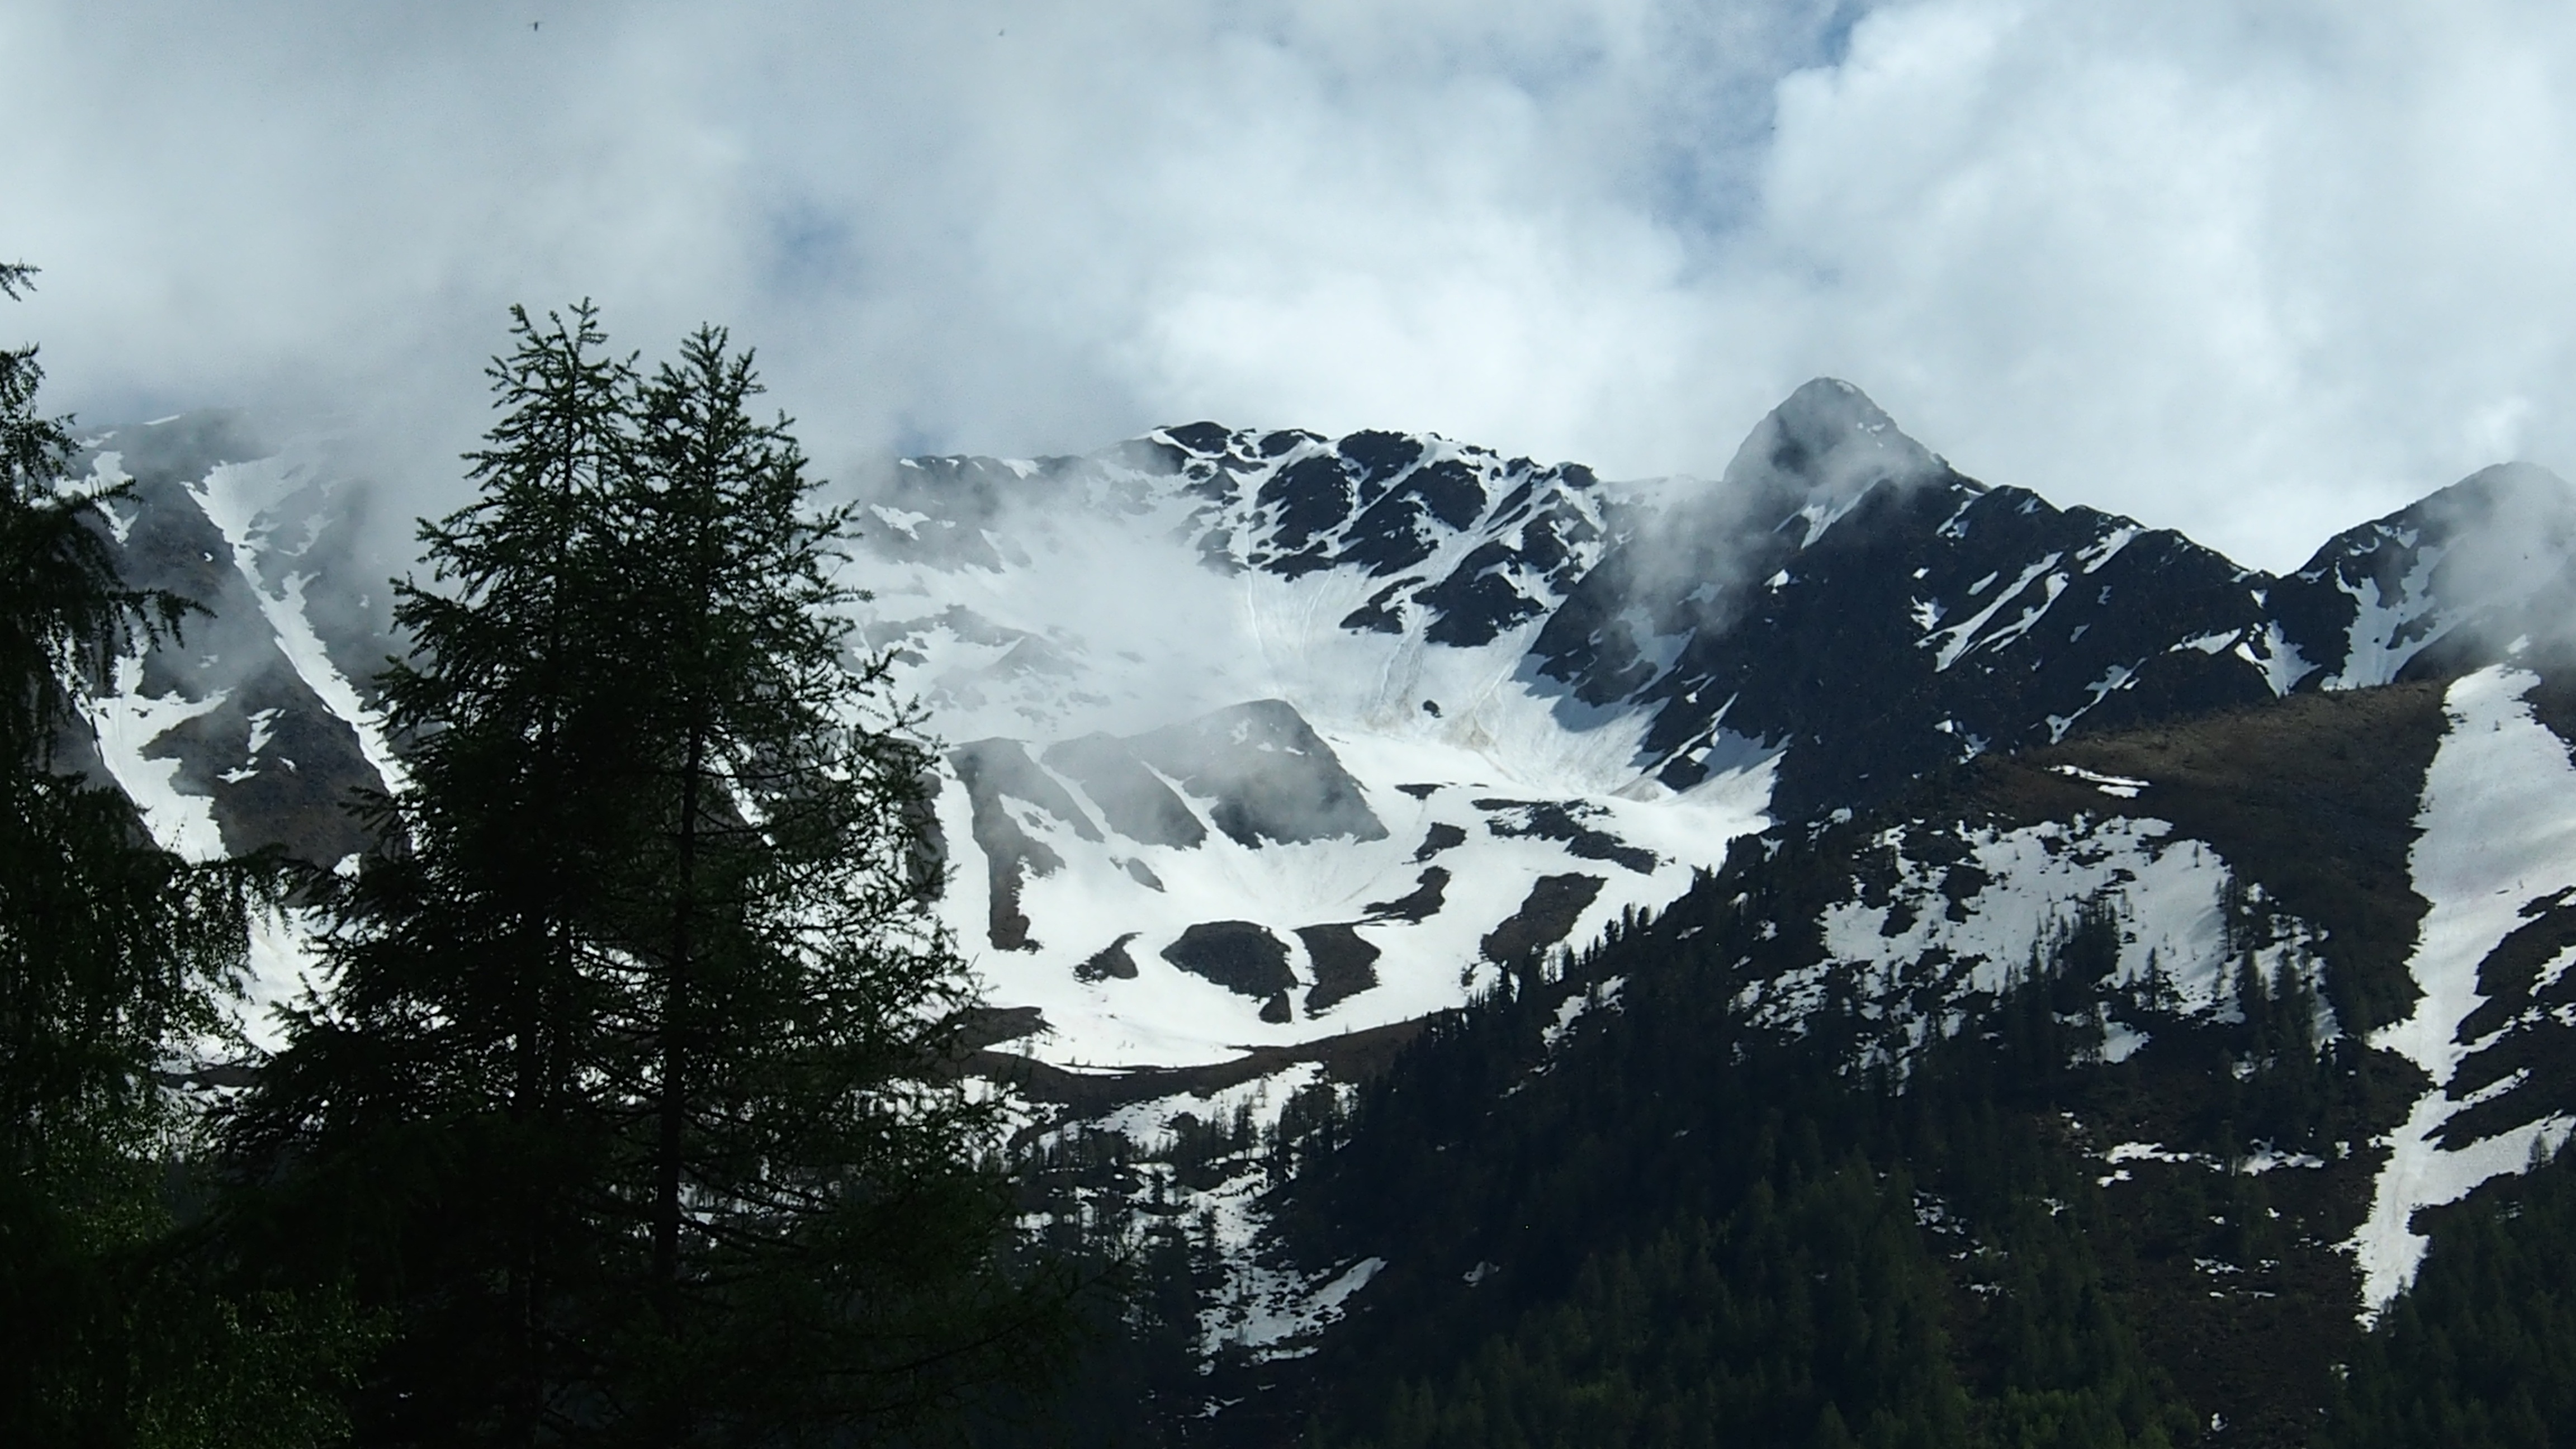
landscape, nature, mountain, snow, cloud, mountain range, travel, france, europe, weather, ridge, summit, chamonix, outdoors, alps, landform, geographical feature, atmospheric phenomenon, mountainous landforms, geological phenomenon